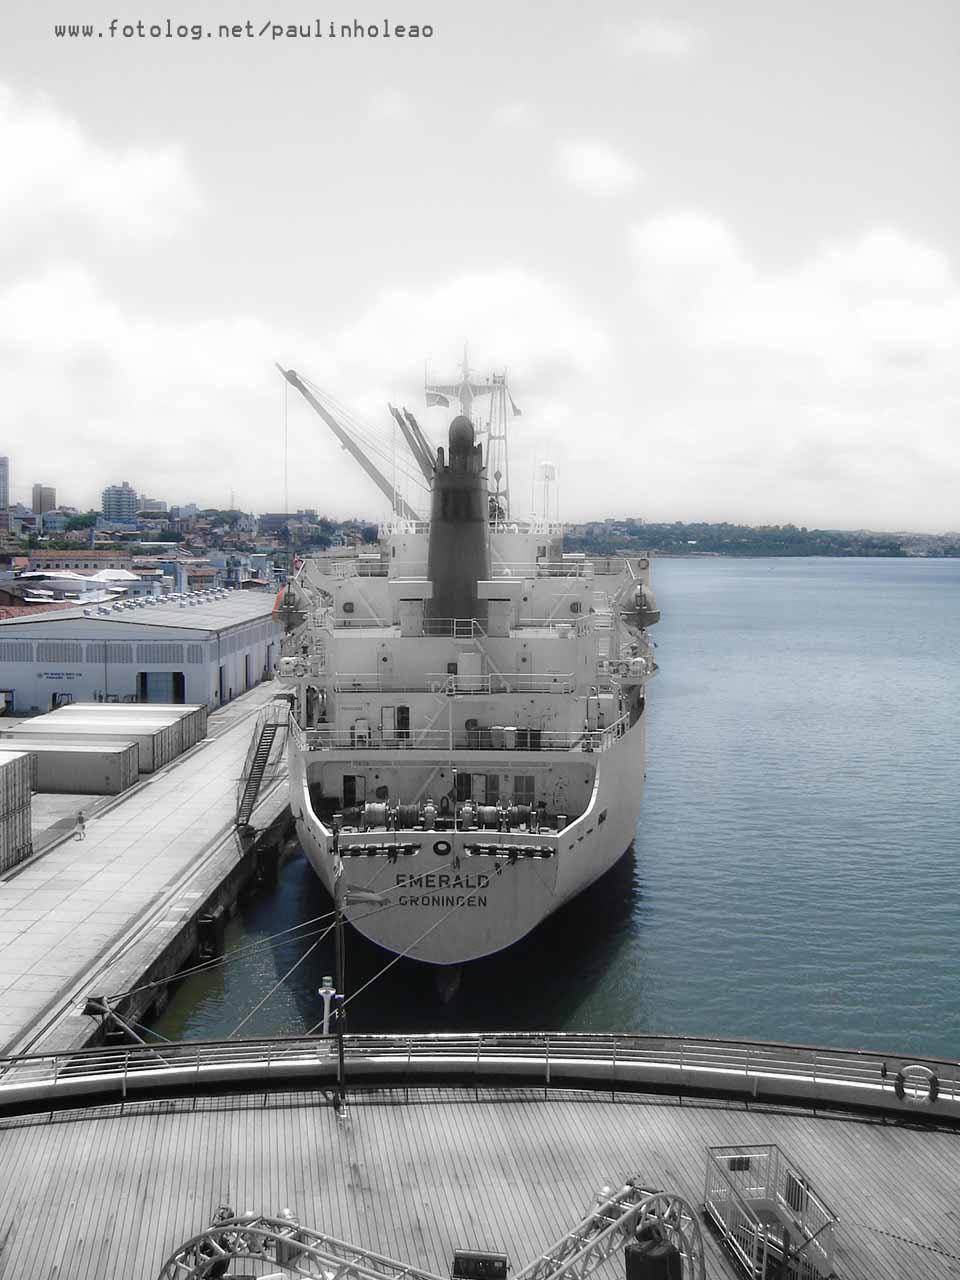
Fire: no
Smoke: no